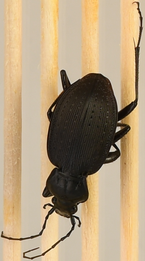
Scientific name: Carabus goryi
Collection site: Great Smoky Mountains National Park NEON (GRSM), plot GRSM_012